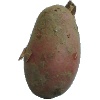
Label: red_potato